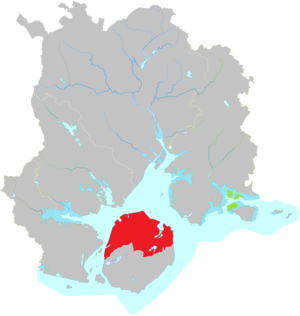
Le district de Huli est une subdivision administrative de la province du Fujian en Chine. Il est placé sous la juridiction de la ville sous-provinciale de Xiamen.